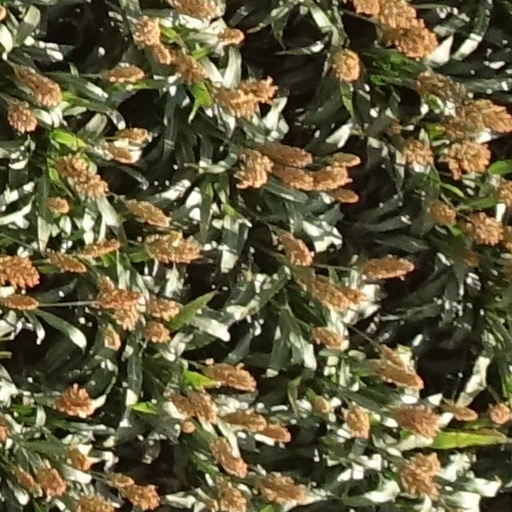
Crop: sorghum